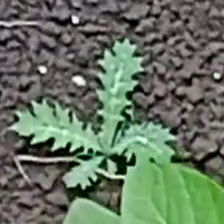
Weed species: Bilayat_(Mexicana_Argemone)